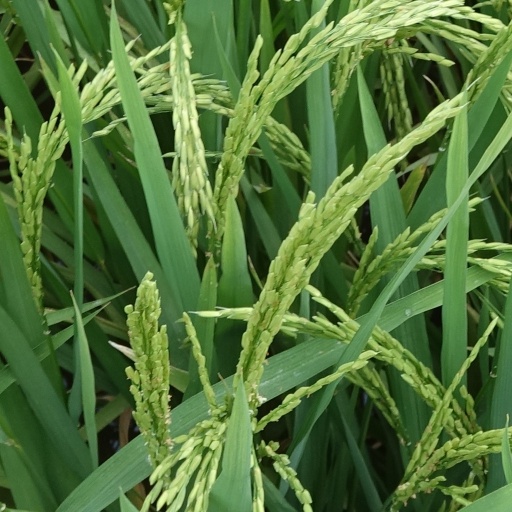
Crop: rice